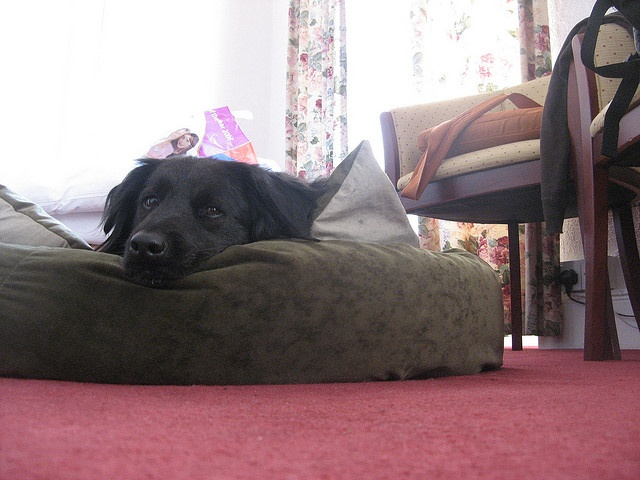
A black dog laying on a dog bed on the floor.
A dog laying on a doggie bed on the floor.
A dog sleeping on a dog bed on the floor
A black dog lays casually on a doggy pillow.
A black dog laying on his big dog bed.